Charles Mertens

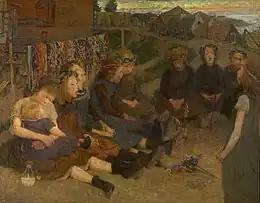
"The game of the crown"

During World War I, he lived and worked in England, where he resided in Calverley, near Leeds. He died there on 20 February 1919.